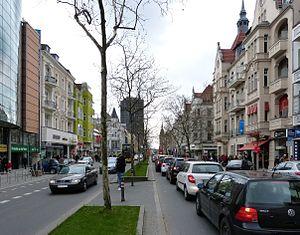
Berlin-Steglitz est un des sept quartiers qui constitue l'arrondissement de Steglitz-Zehlendorf dans la capitale allemande.